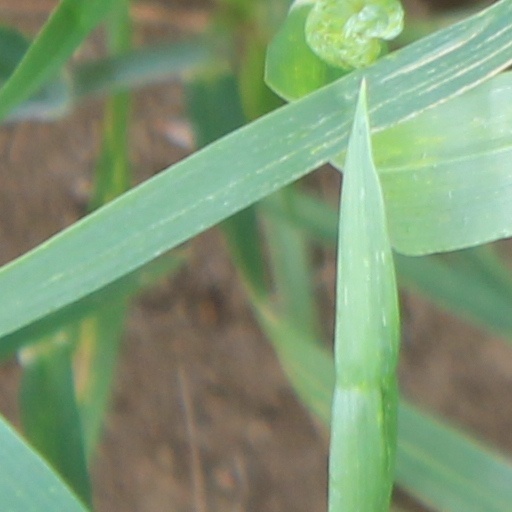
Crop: wheat